Lt. Joseph P. Kennedy Jr. Memorial Skating Rink

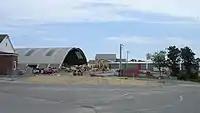
Demolition of the rink as viewed from the nearby Hyannis East Elementary School

In the early 2000s, there were plans to replace the rink with one rink next door in the Hyannis Youth and Community Center. The original plans for the center consisted of one rink and an adjacent youth center. The plan was eventually scrapped and new plans incorporated the usage of two rinks, one gymnasium, a youth center, and a raised jogging track around the gymnasium.